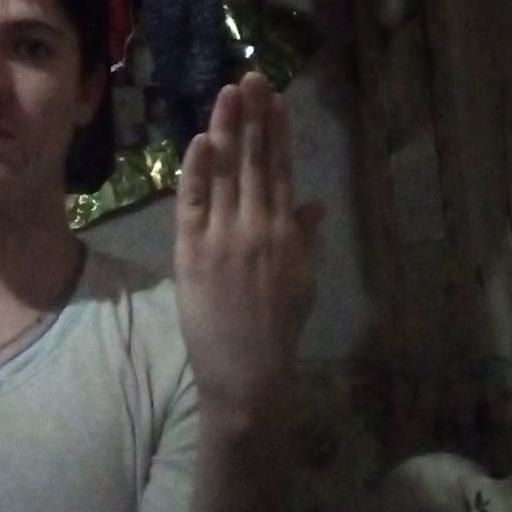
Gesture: stop_inverted